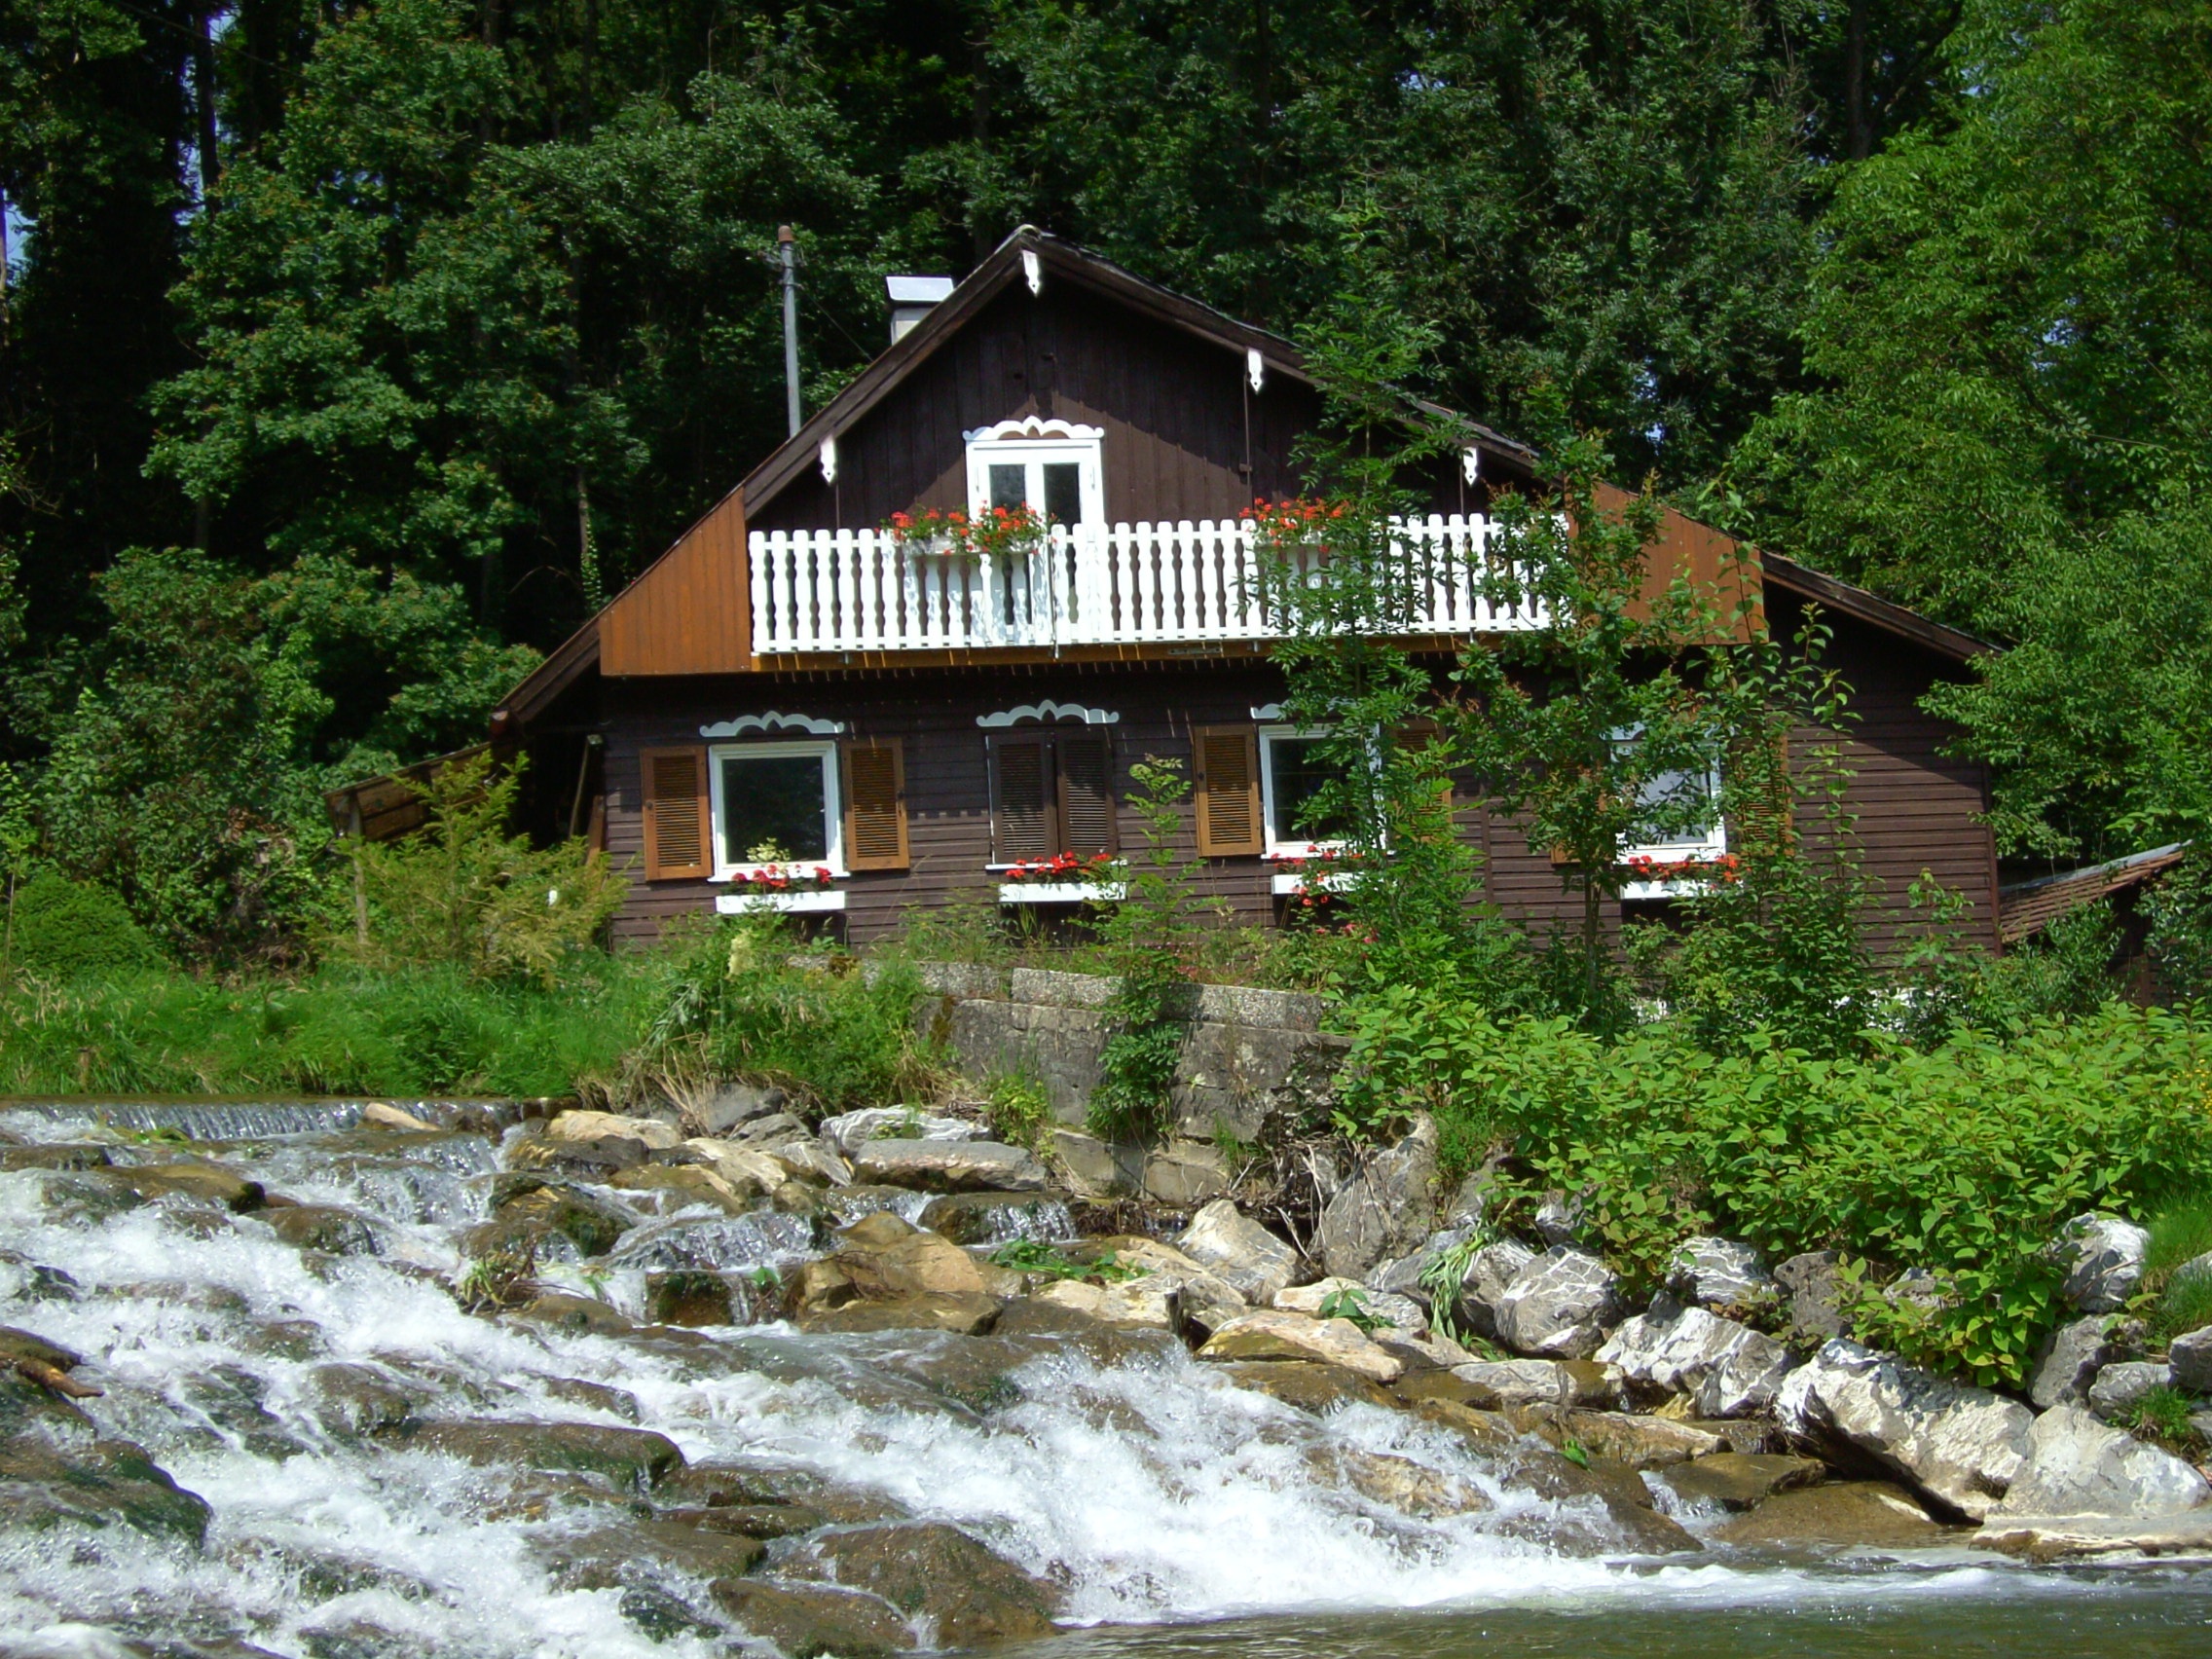
waterfall, home, river, stream, cottage, romantic, trees, rural area, in the green, lonely located